Steve Carlton

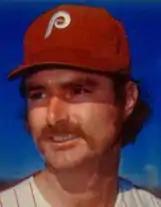
Carlton in 1977

Carlton debuted with the St. Louis Cardinals as a 20–year-old in 1965 and by was a regular in the Cardinals rotation. An imposing man with a hard fastball and slider, Carlton was soon known as an intimidating and dominant pitcher. Carlton enjoyed immediate success in St. Louis, posting winning records and reaching the World Series in 1967 and 1968. In 1967, Carlton was 14–9 with a 2.98 ERA in 28 starts. In 1968, he was 13–11 with a 2.99 ERA. On September 15, , Carlton struck out 19 New York Mets, while losing to the Mets, 4–3, setting the modern-day record at that time for strikeouts in a nine-inning game. He finished 1969 with a 17–11 record, a 2.17 ERA, second-lowest in the NL, and 210 strikeouts.